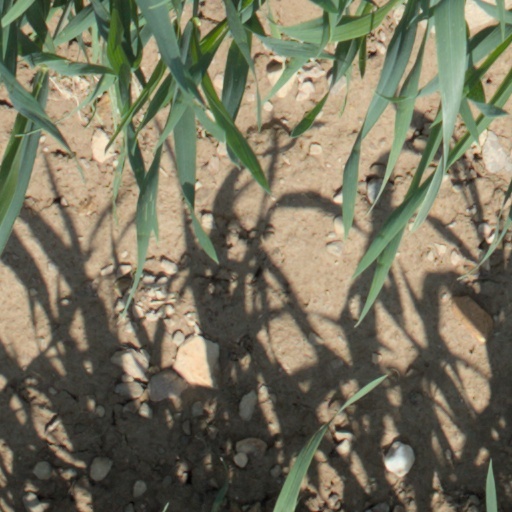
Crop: wheat